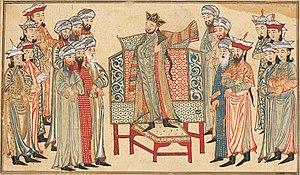
Abû al-`Abbâs al-Qâdir bi-llah Ahmad ben al-Muqtadir, surnommé al-Qâdir, est né en 947. Il a succédé comme calife abbasside de Bagdad à son cousin At-Ta'i, contraint d'abdiquer par les vizirs bouyides en 991. Il est le fils d'Al-Muttaqi et petit-fils d'Al-Muqtadir, il convoitait la place de calife depuis longtemps. Il est mort en 29 novembre 1031 après un règne de près de quarante ans. C'est son fils Al-Qa'im qui lui a succédé.